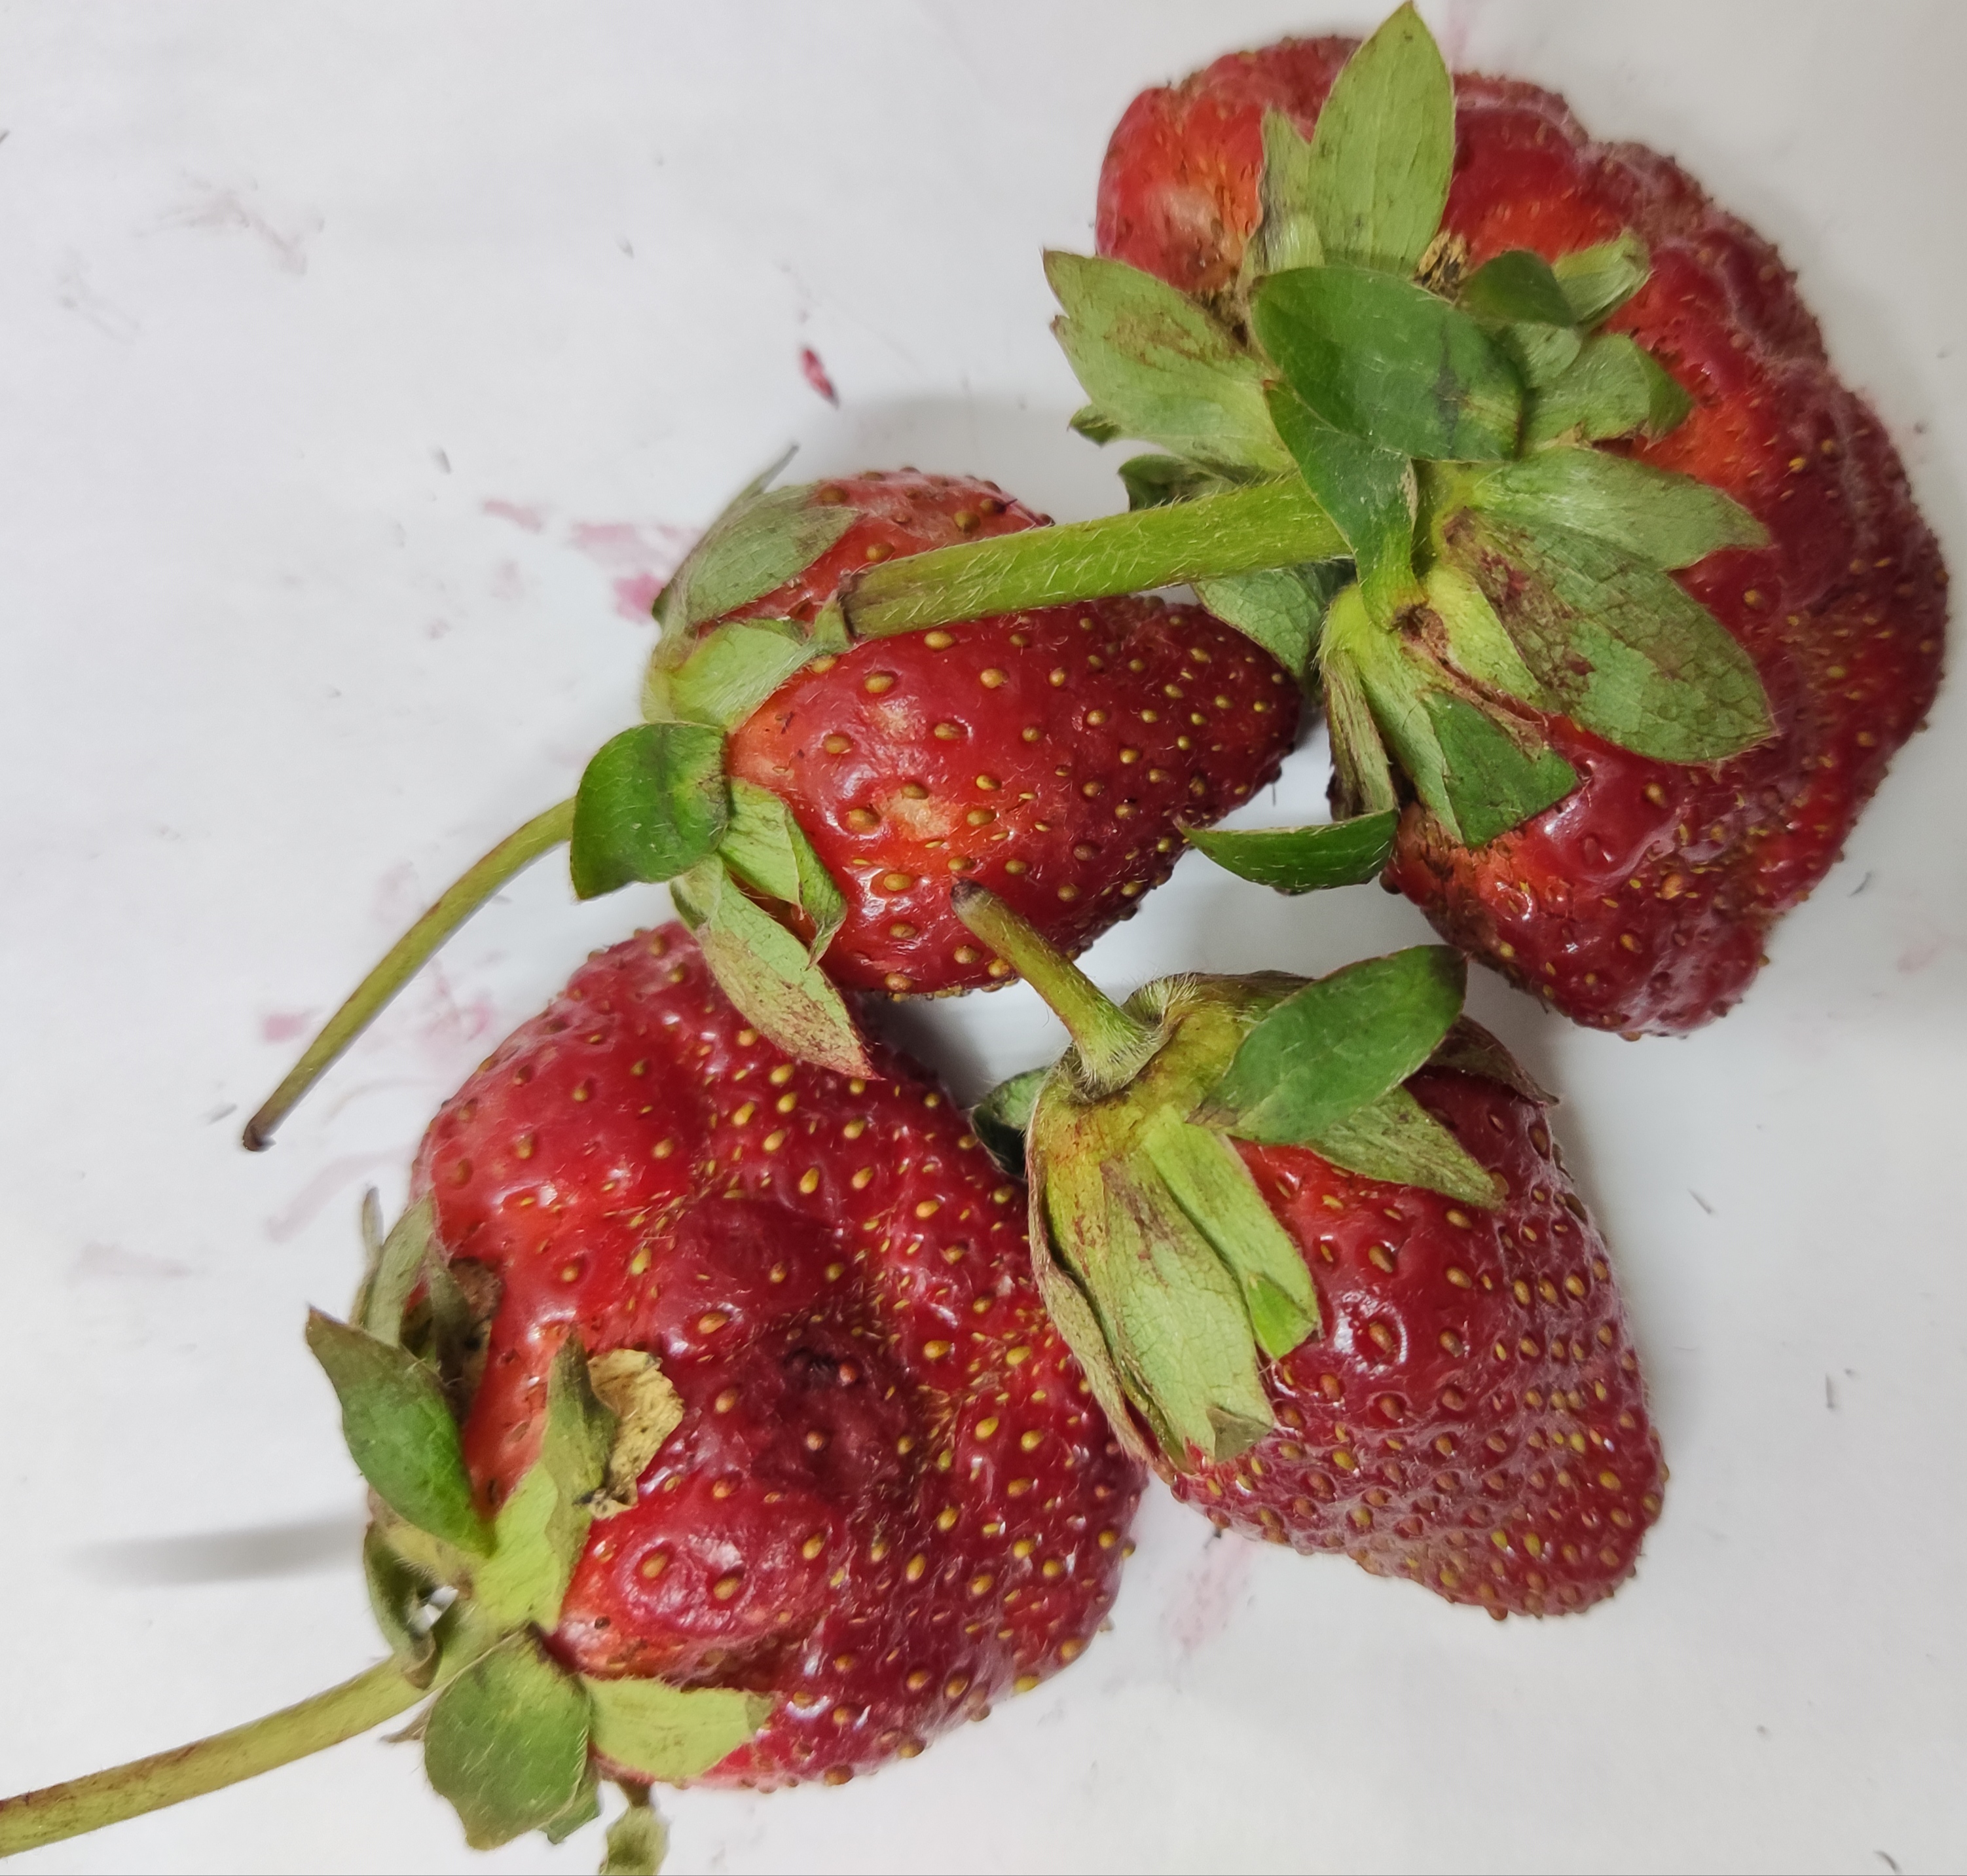
Fruit: strawberry
Condition: fresh